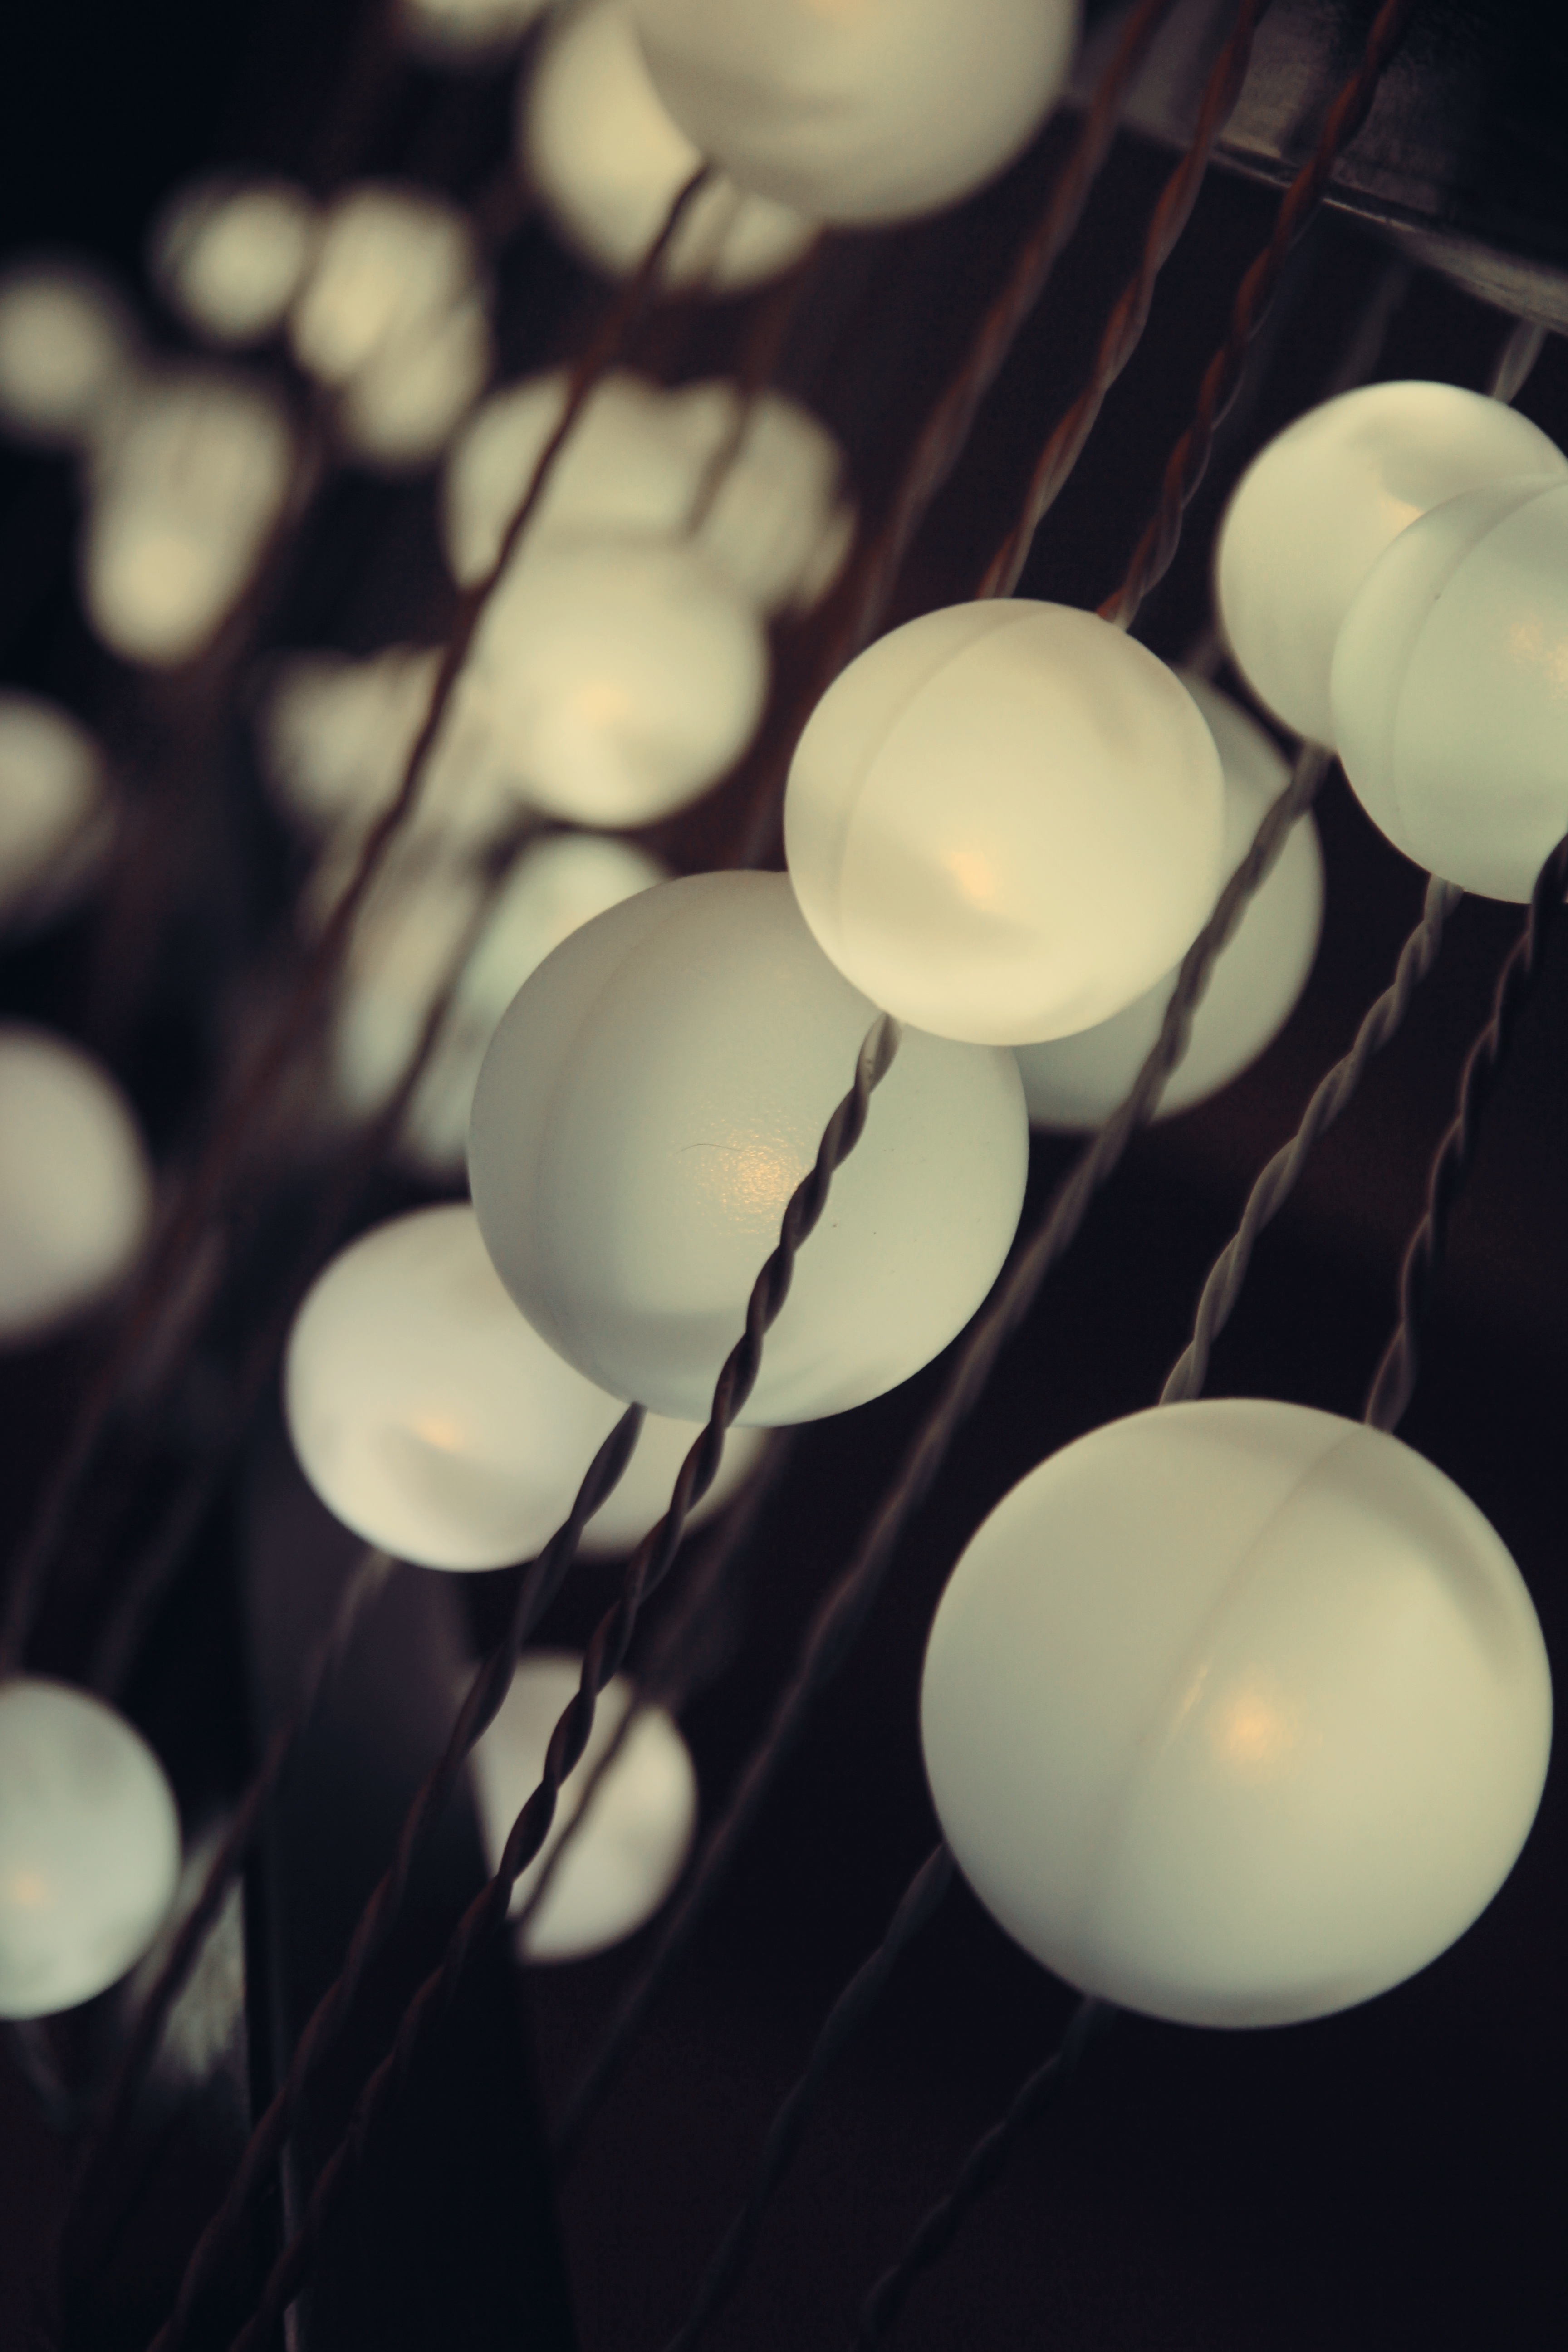
light, abstract, glowing, white, flower, petal, color, black, yellow, lighting, bubble, circle, close up, lights, lamps, light fixture, shape, macro photography